Linguistic history of India

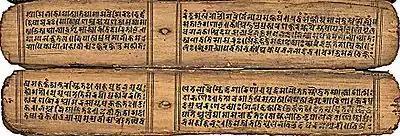
Devimahatmya manuscript on palm-leaf, in an early Bhujimol script, Bihar, India or Nepal, 11th century

Vedic Sanskrit is the language of the Vedas, a large collection of hymns, incantations, and religio-philosophical discussions which form the earliest religious texts in India and the basis for much of the Hindu religion. Modern linguists consider the metrical hymns of the Rigveda to be the earliest. The hymns preserved in the Rigveda were preserved by oral tradition alone over several centuries before the introduction of writing, the oldest Aryan language among them predating the introduction of Brahmi by as much as a millennium.